Gbenga Daniel

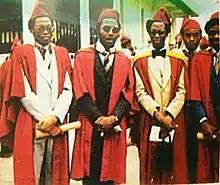
Gbenga Daniel with fellow graduands during the University of Lagos Convocation, 1979.

Daniel's decision to study engineering was influenced by the brilliant engineer and teacher Ayodele Awojobi. Daniel spent much time with Awojobi, and was a winner and champion several times over, on his television quiz show "Mastermind".